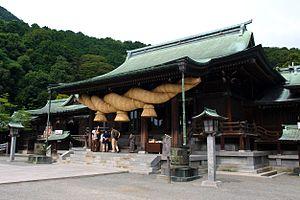
Le Miyajidake-jinja est un temple shintô situé dans la ville de Fukutsu, dans le département de Fukuoka, au Japon. Il est dédié à l'impératrice Jingû. Un long escalier droit mène à son entrée marquée par un torii. Quand on se retourne sous le torii, le panorama montre, en contrebas, une longue route droite menant à la mer. À certaines époques de l'année, le soleil se couche exactement dans l'alignement de la route.